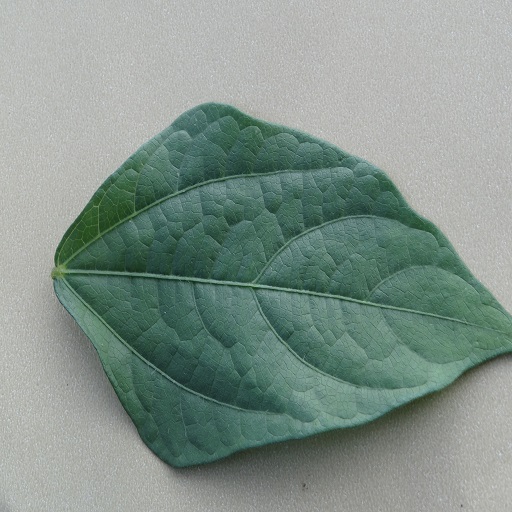
Label: Healthy